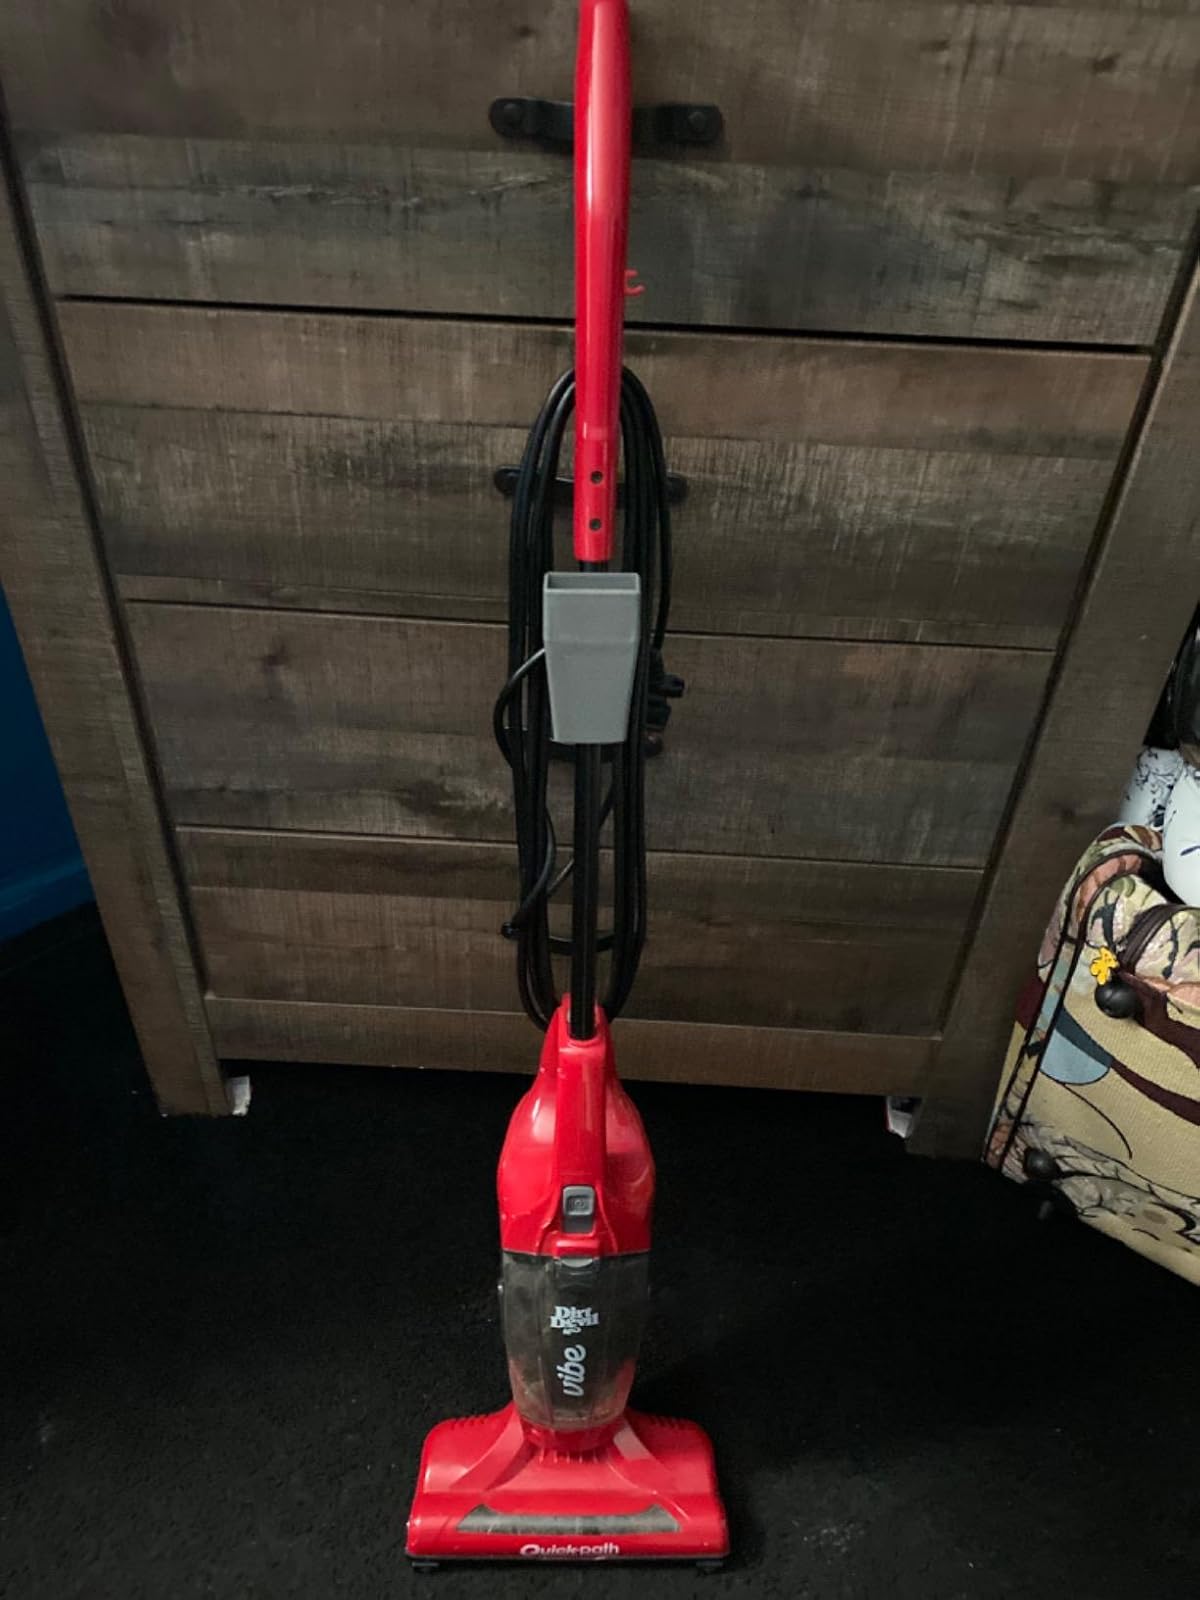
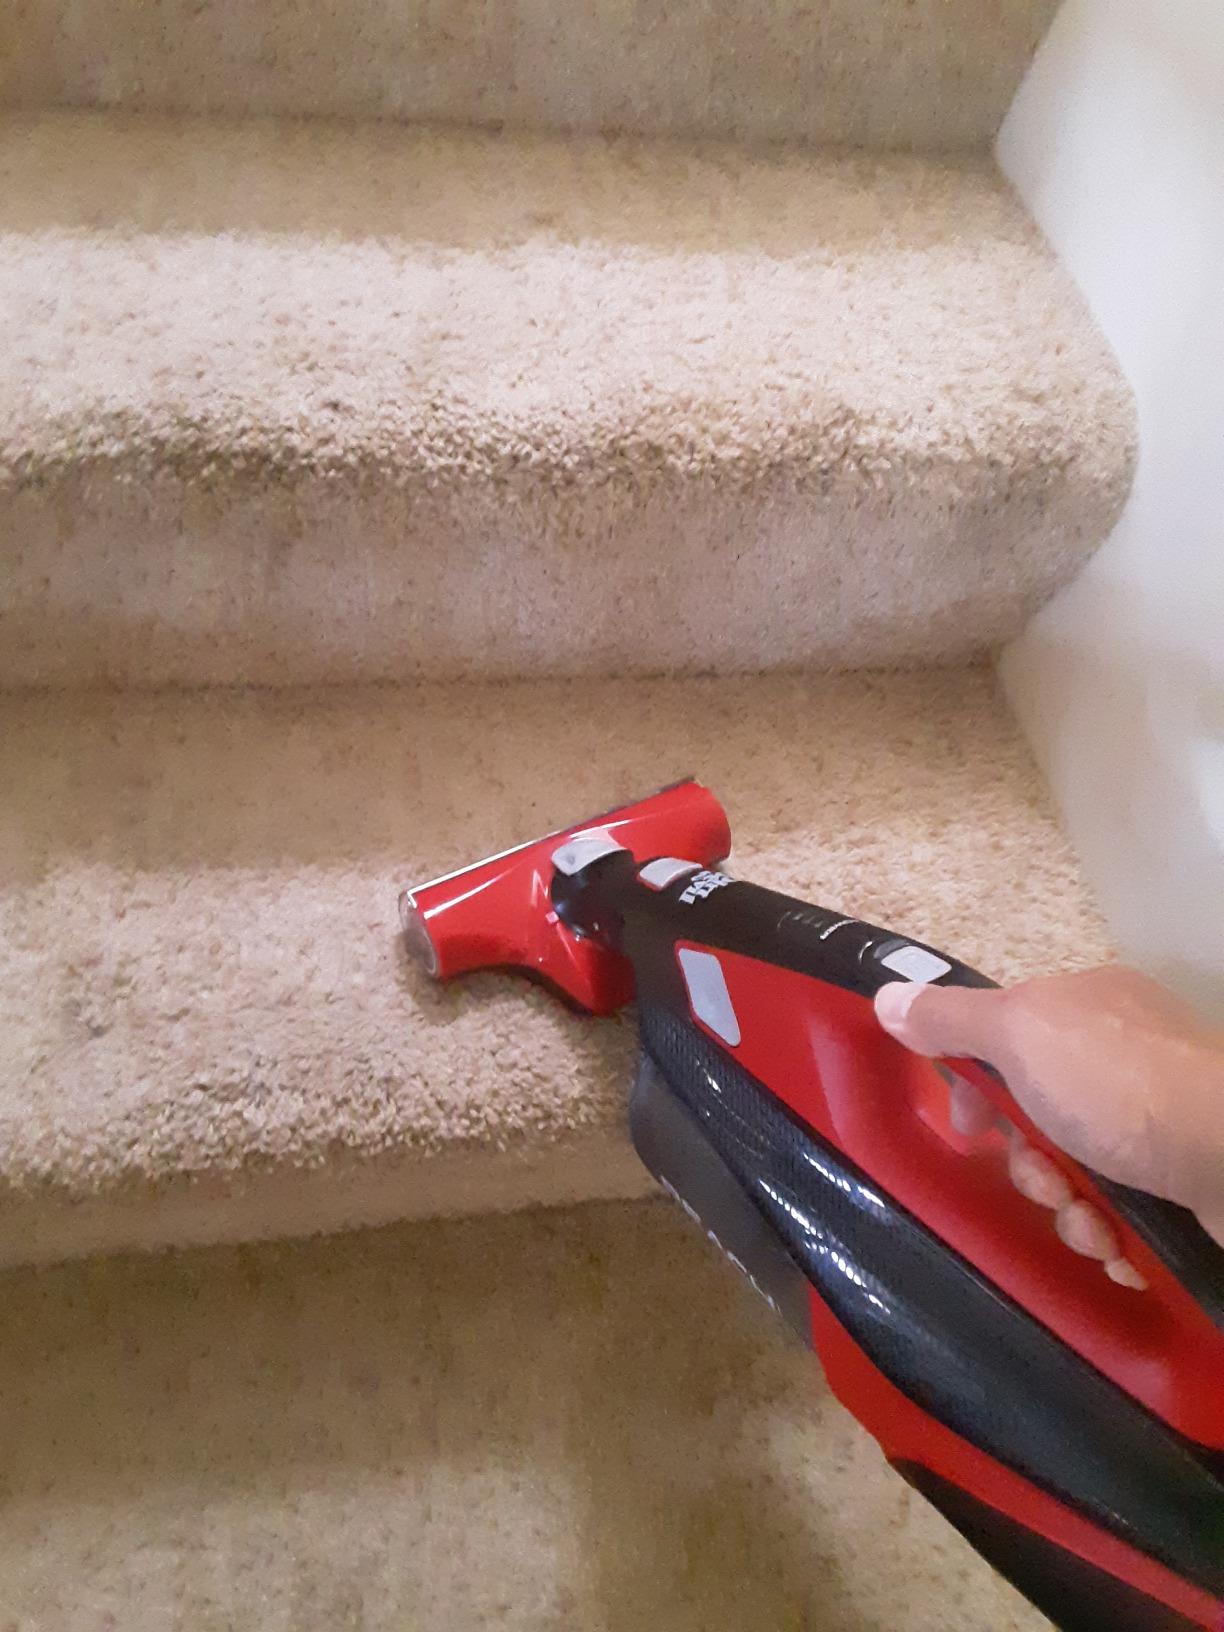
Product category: items_vacuum
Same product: no